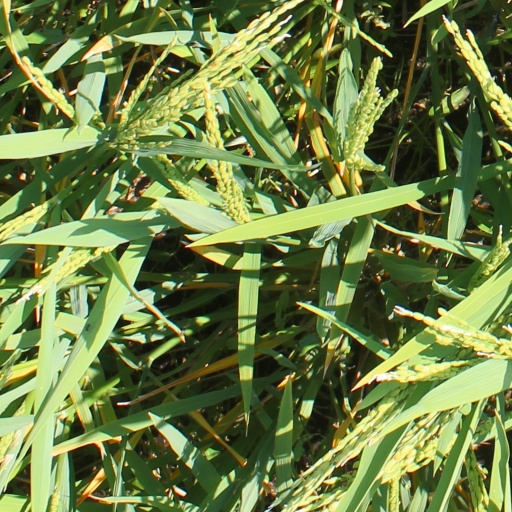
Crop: rice